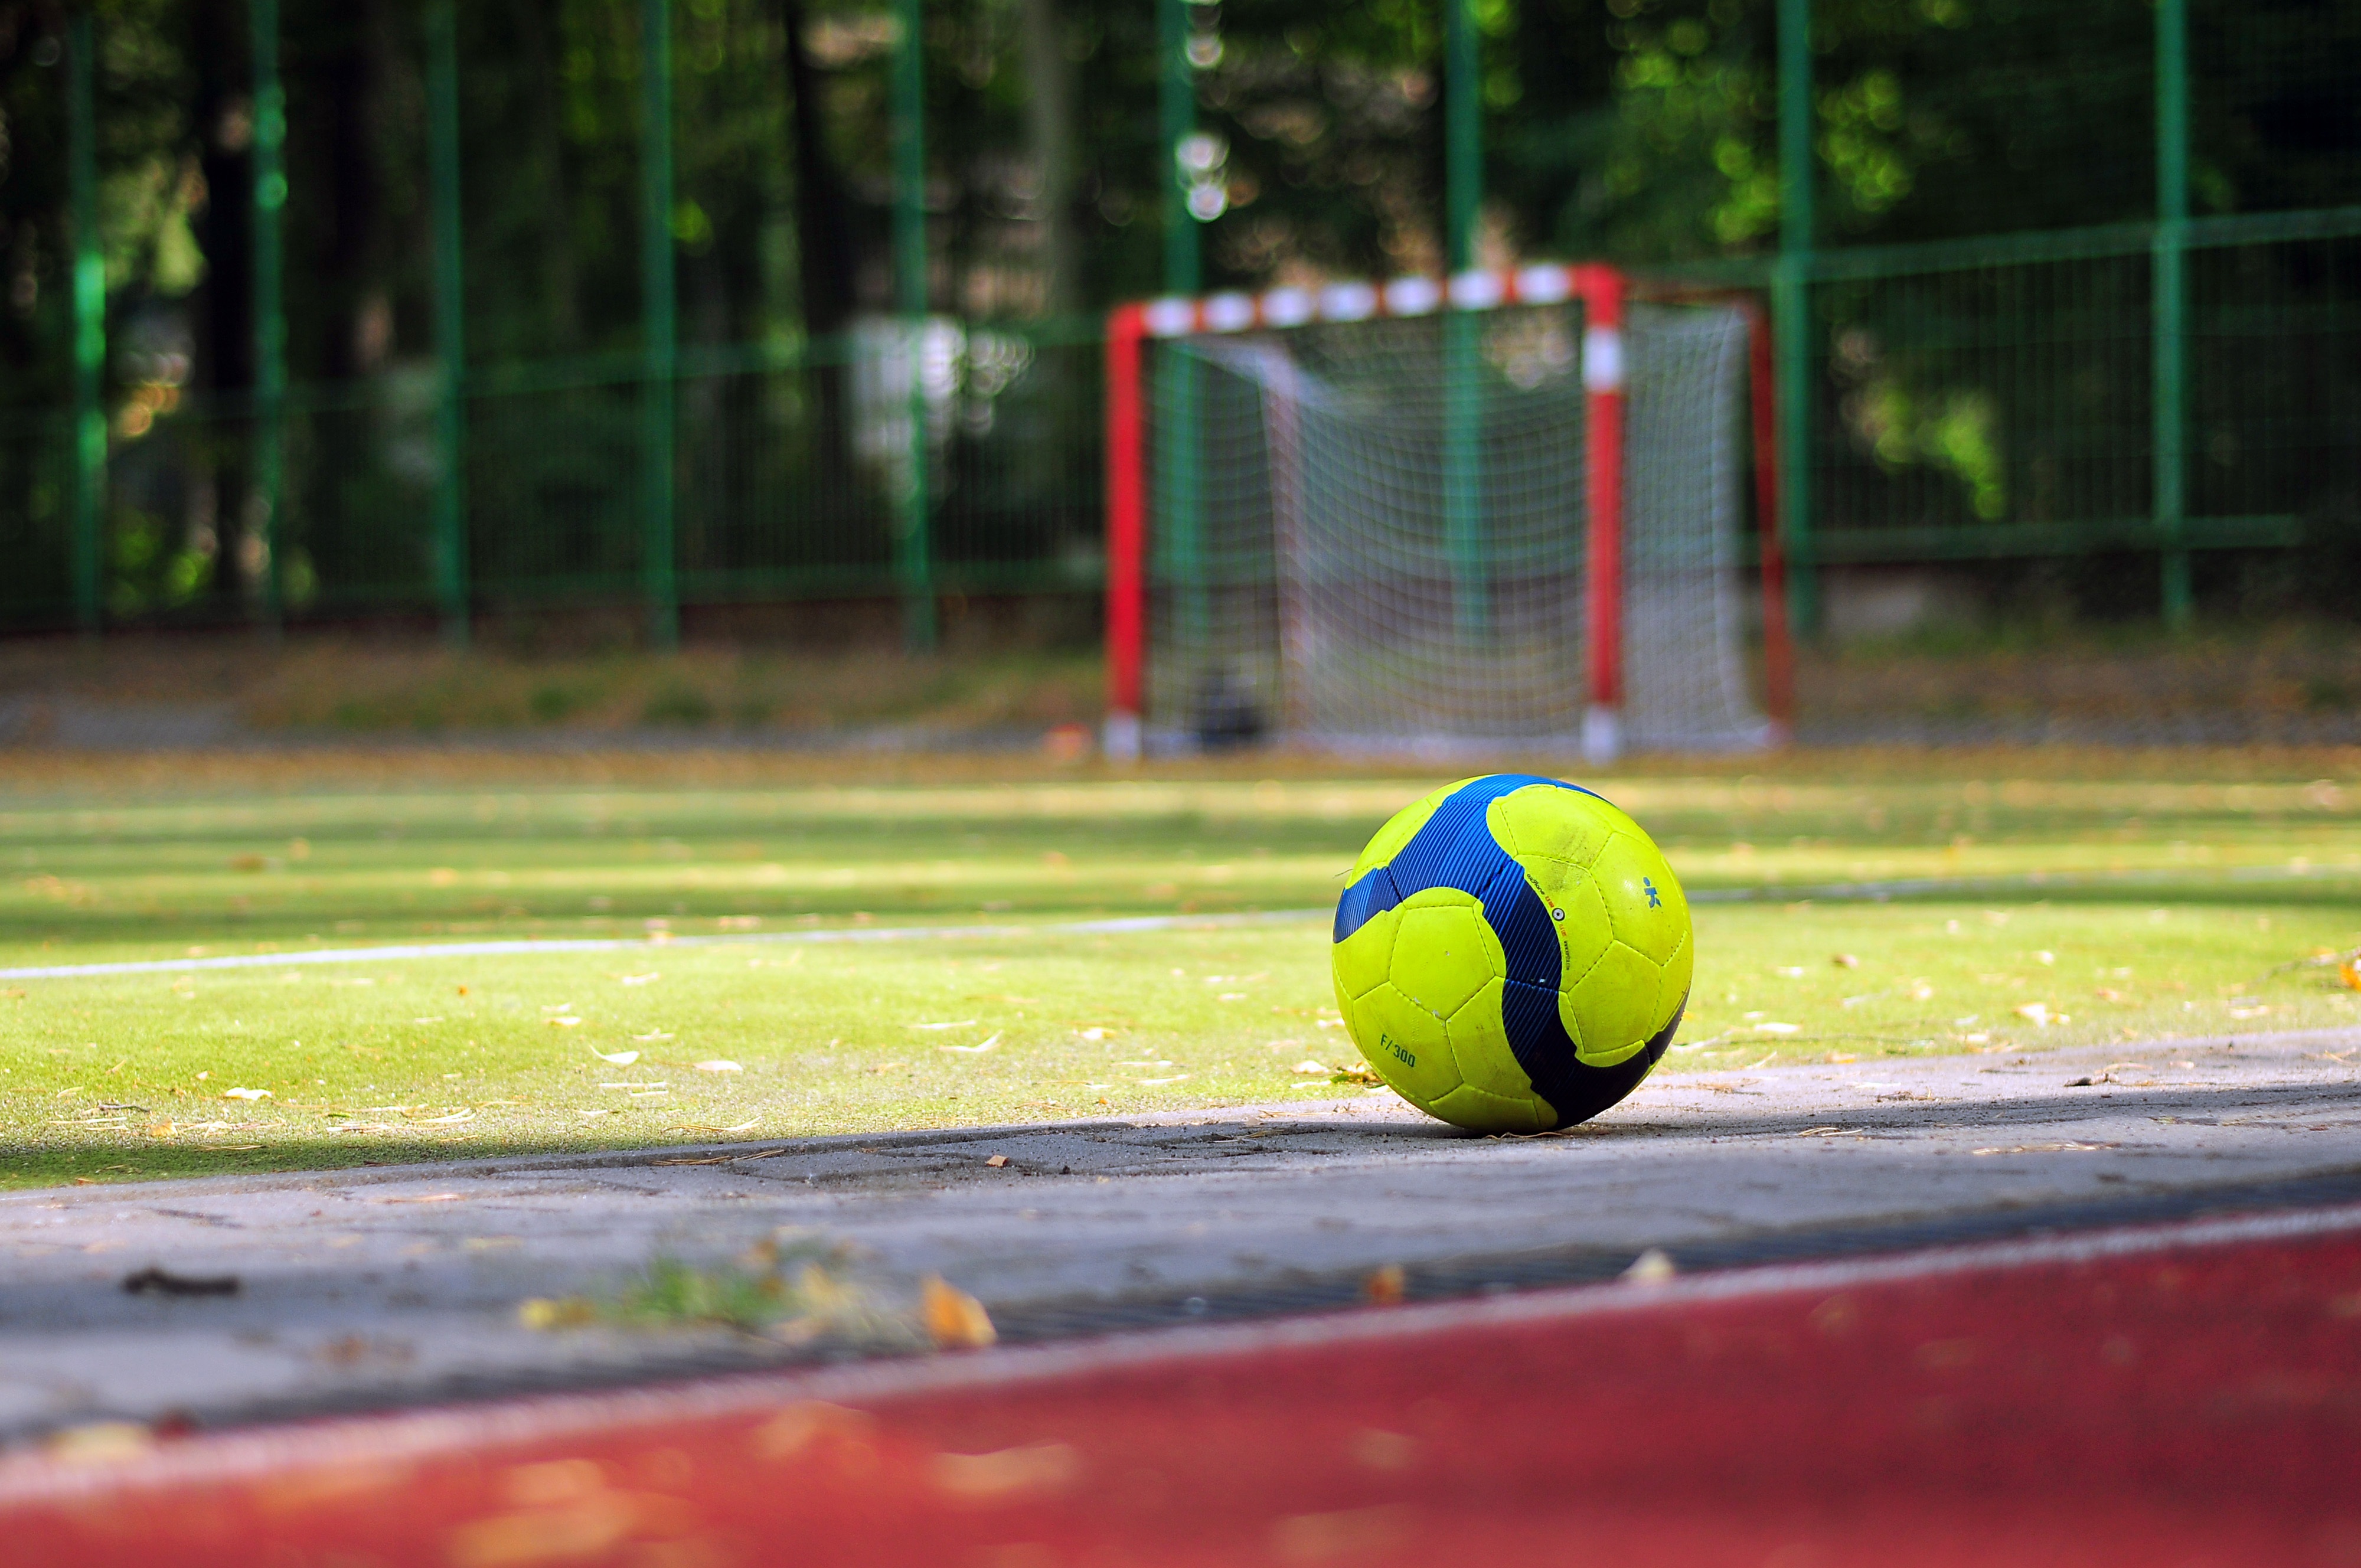
sport, field, game, green, soccer, football, leisure, stadium, goal, player, soccer field, sports, ball, ball game, soccer ball, football field